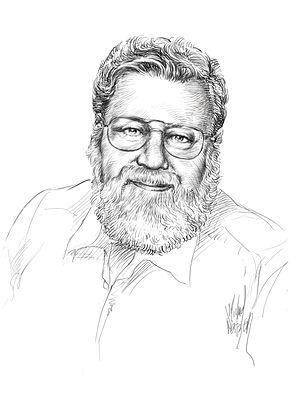
David Emmett Cockrum est un auteur et artiste de comic-books.